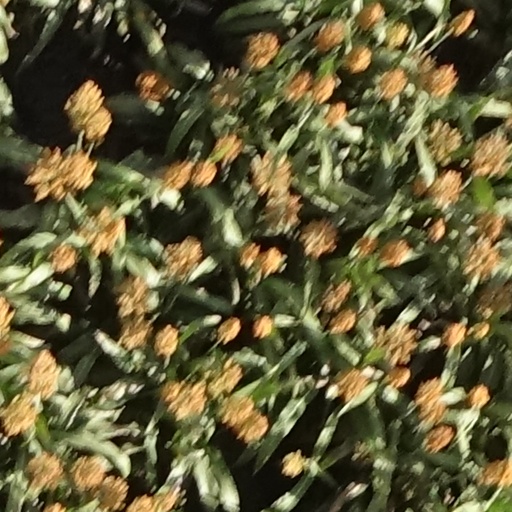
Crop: sorghum